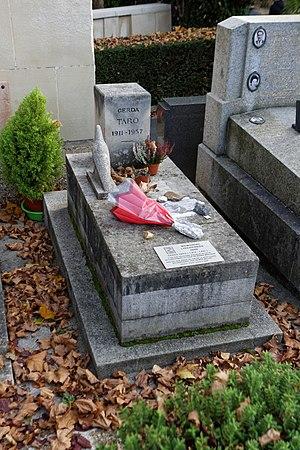
Sépulture de Gerda Taro (1910-1937), photographe allemande connue notamment pour ses reportages sur la Guerre d'Espagne. La tombe est dessinée par le sculpteur Alberto Giacometti à la demande de Louis Aragon